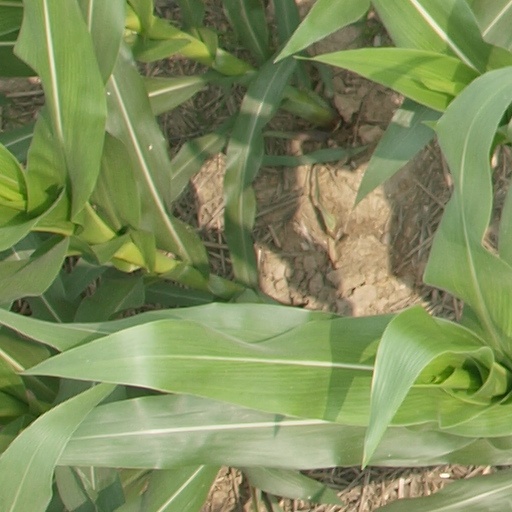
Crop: maize; corn